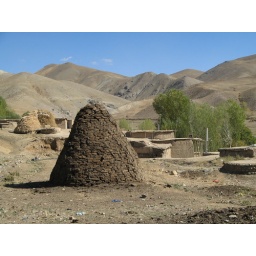
At an isolated mountain village in the Zagros mountains of North-west Iran. Along the road between Zanjan and Takht-e Soleyman.